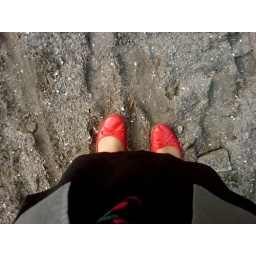
And ahem these arent exactly great shoes to walk with in a forest :p